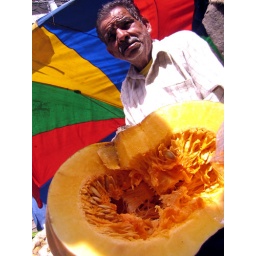
taken at a street market in dharamsala, India